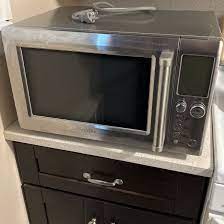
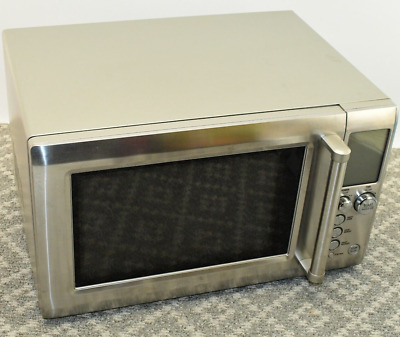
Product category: misc
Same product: yes